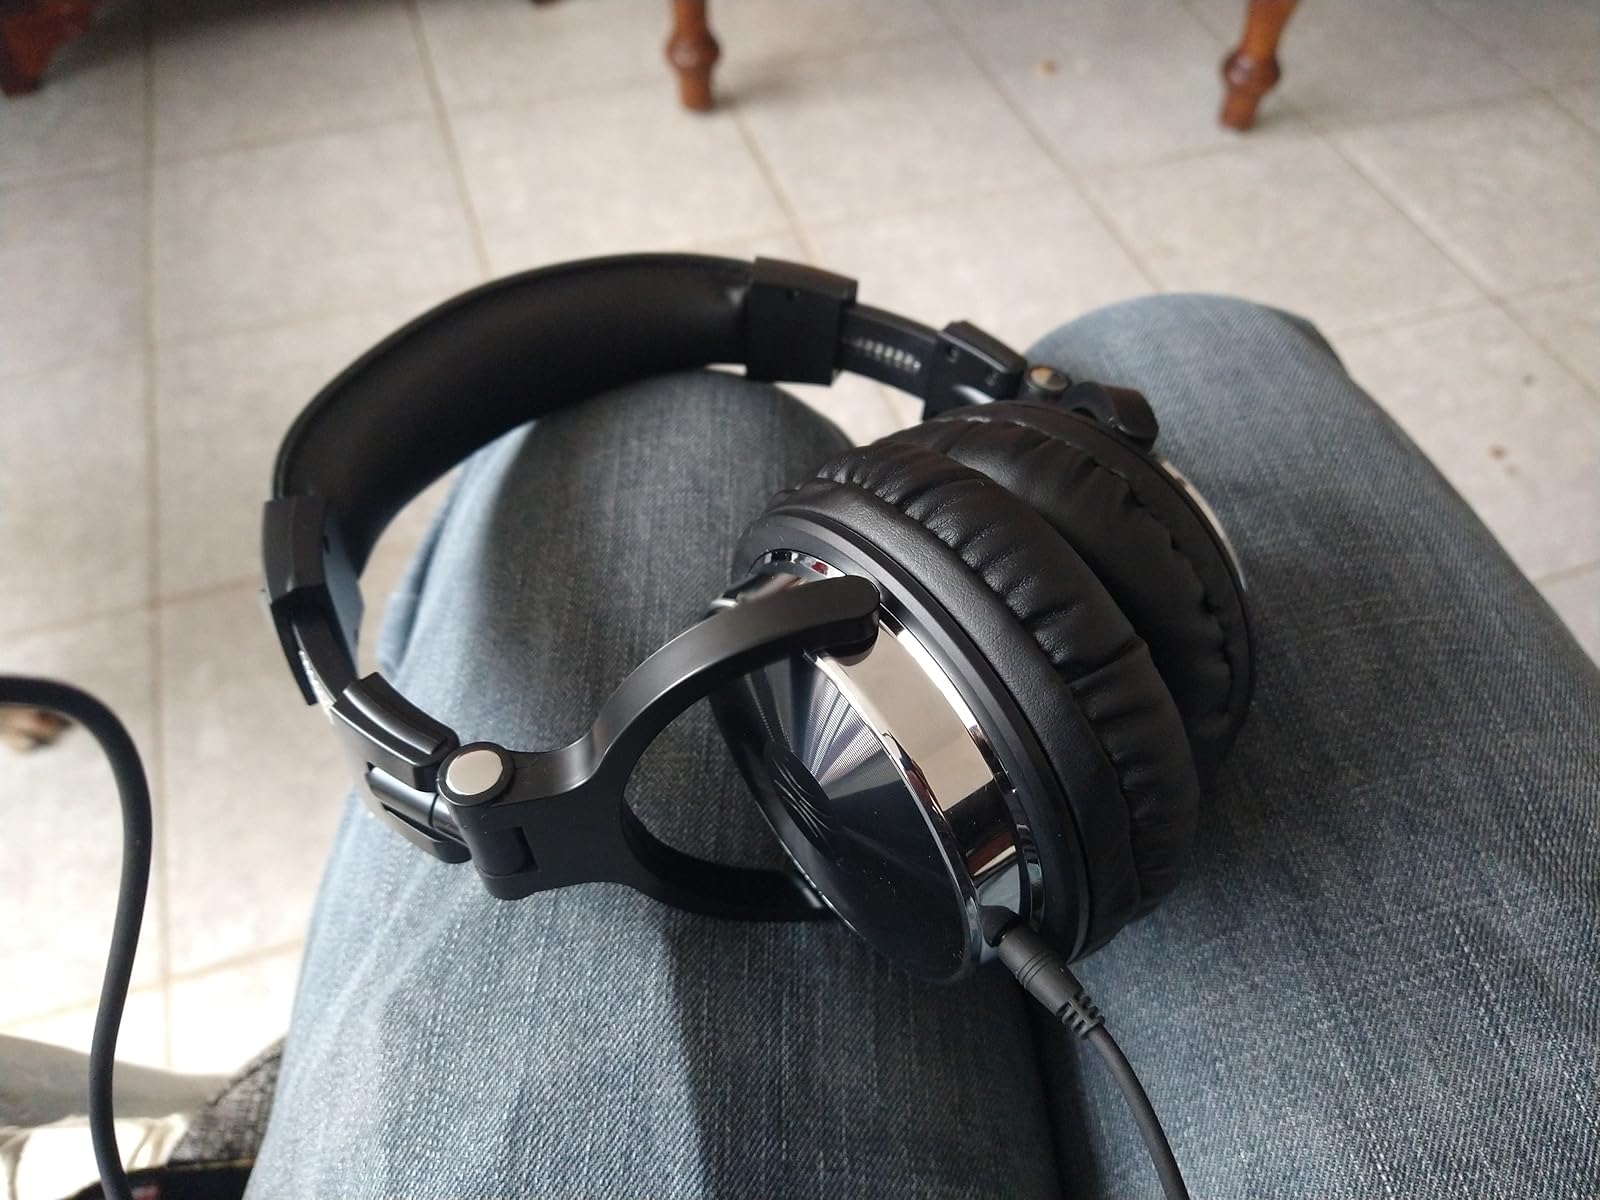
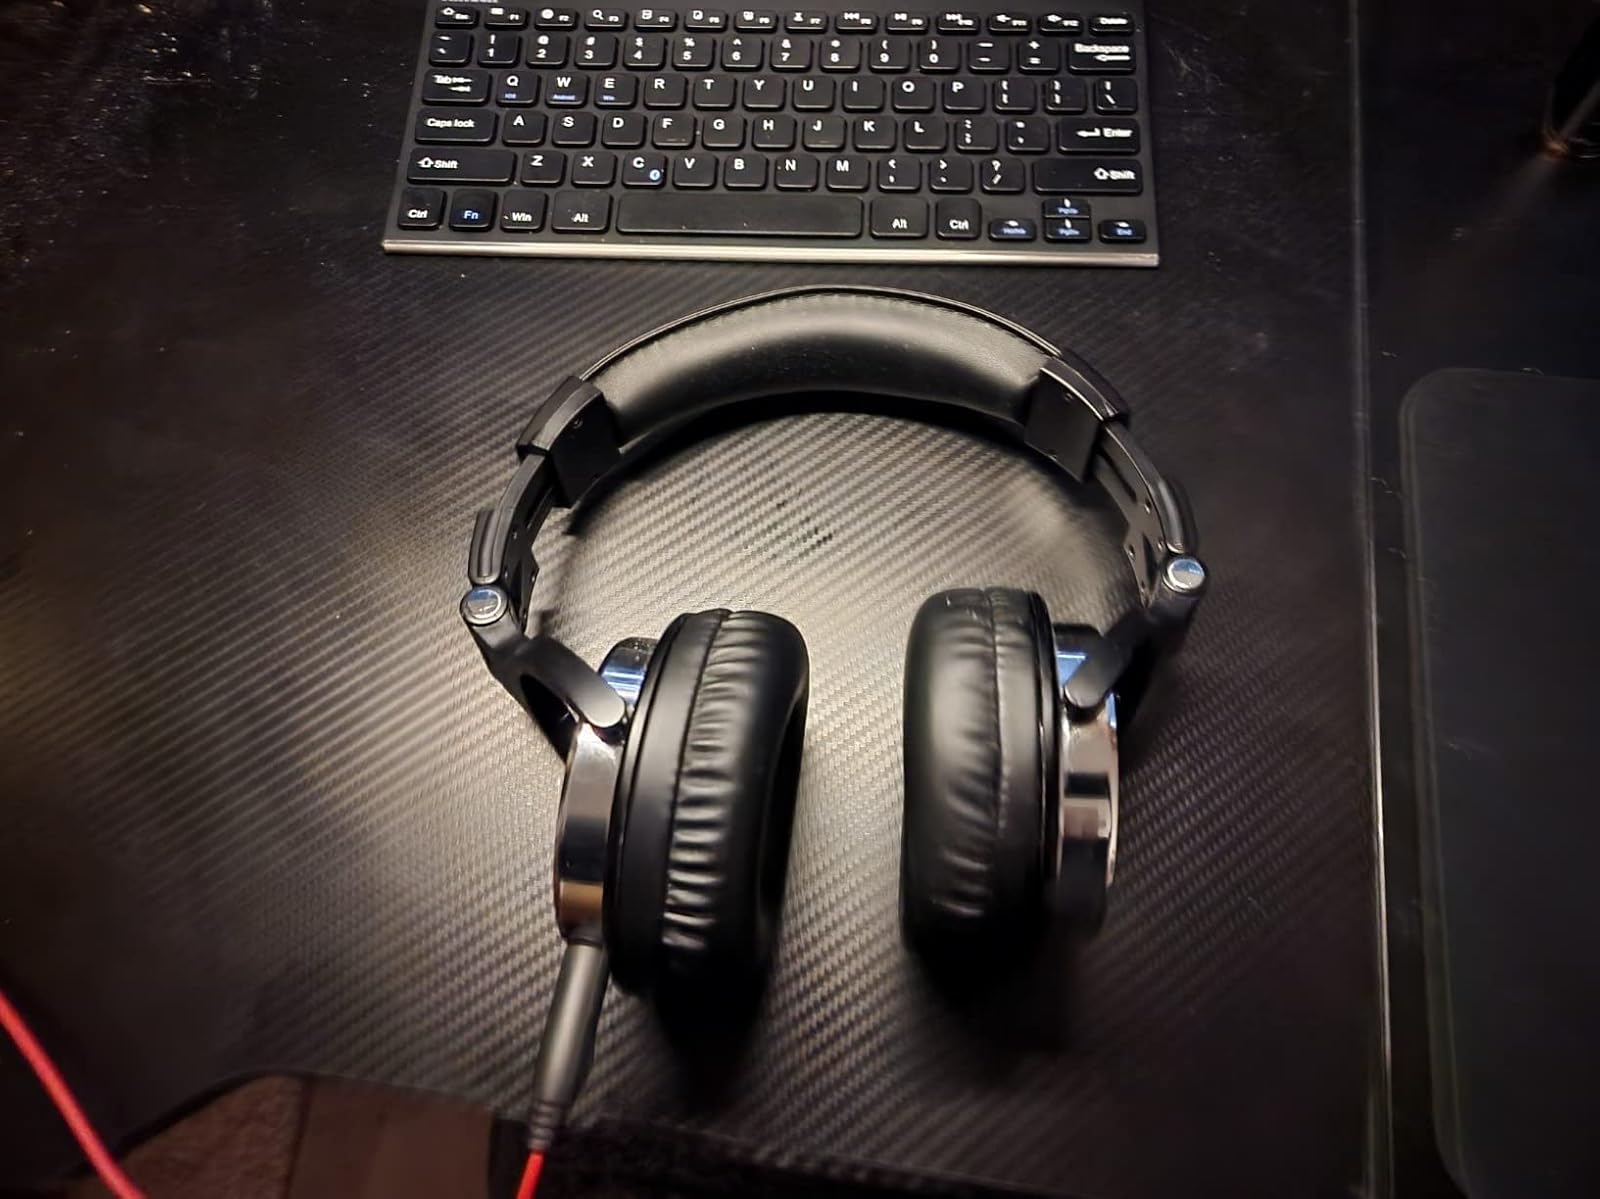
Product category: headphones
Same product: yes